Yeung Ku-wan

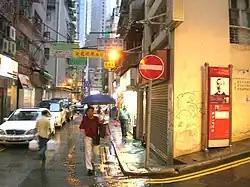
Commemorative marker of the site where Yeung Ku-wan was assassinated. Located at 52 Gage Street, corner of Aberdeen Street, Hong Kong. The marker is part of the Dr Sun Yat-sen Historical Trail and of the Central and Western Heritage Trail. Note: as of August 2012, the plaque has been moved to Sam Ka Lane, the passageway at rear of 52 Gage Street

In March 2011, the Permanent Secretary for Home Affairs of Hong Kong, Raymond Young, announced that "in order to honour the Qing revolutionary Mr. Yeung Ku-wan and Hong Kong's important role in the revolutionary movement, the Government will erect an information plaque beside Mr. Yeung's unnamed tomb at the Hong Kong Cemetery in Happy Valley Cemetery to highlight his revolutionary deeds." In May 2011, work began on the park, which is to be named 'Pak Tse Lane Garden'.